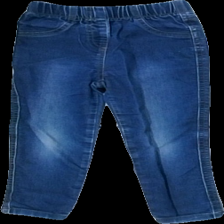
View: front
Type: Jeans
Category: Children
Brand: Missing
Colors: Blue
Material: 100% cotton
Cut: Regular
Season: All
Price range: 50-100
Recommended usage: Reuse
Description: blå jeans